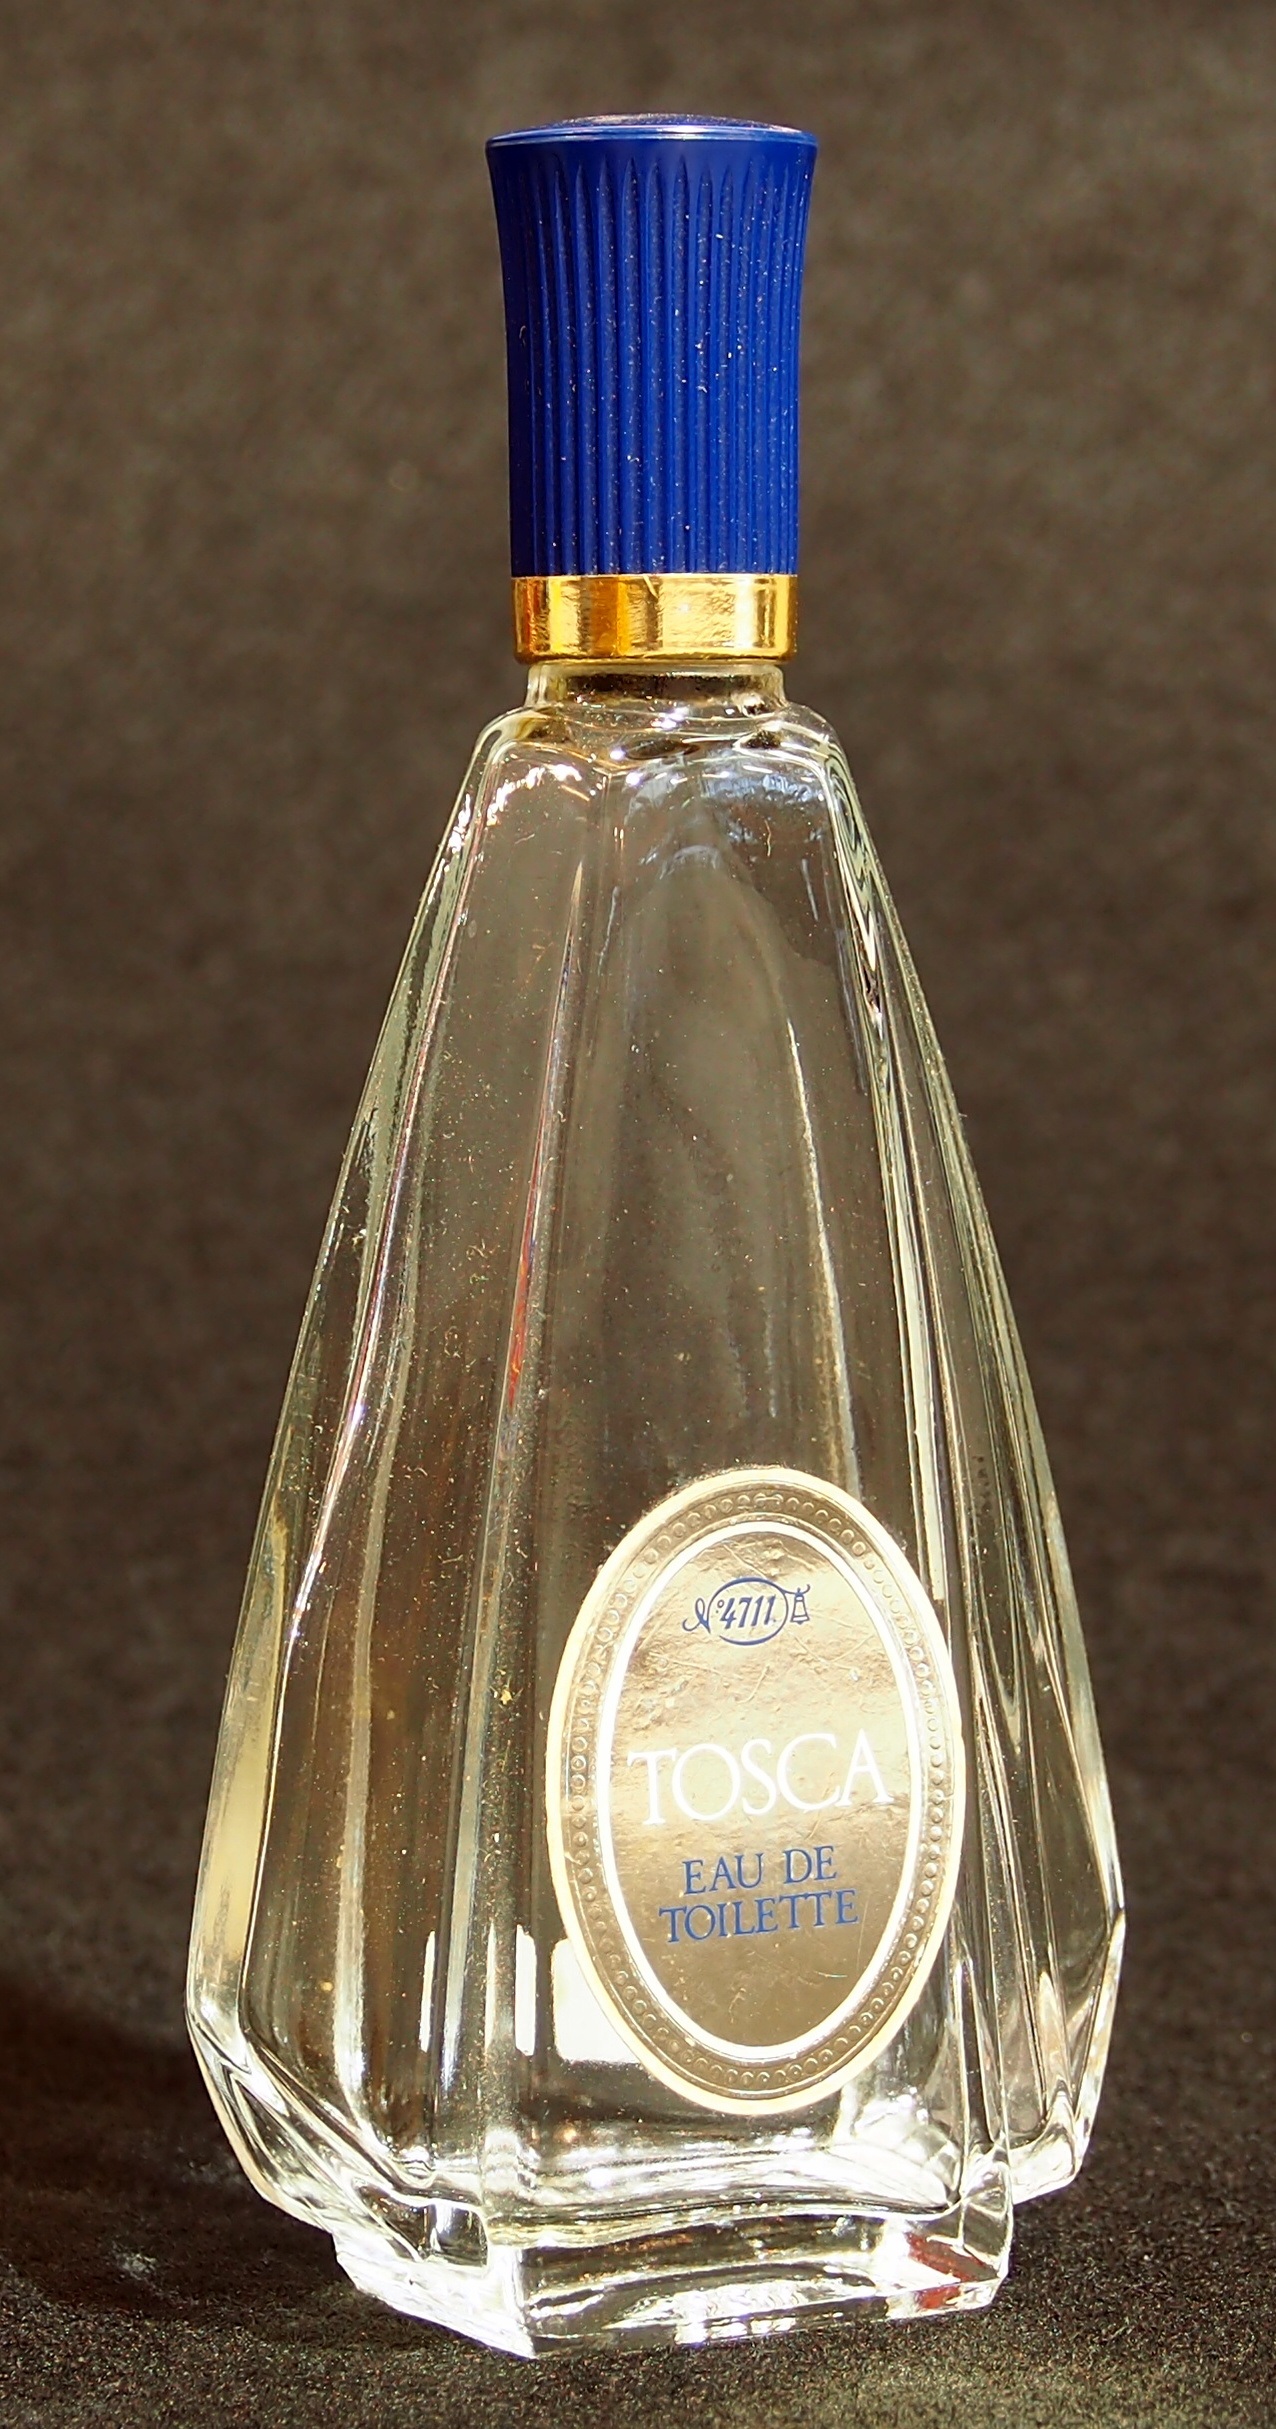
vintage, ingredient, bottle, glass bottle, tosca, liqueur, scent, perfume, cosmetics, fragrance, essential, odor, distilled beverage, drinkware